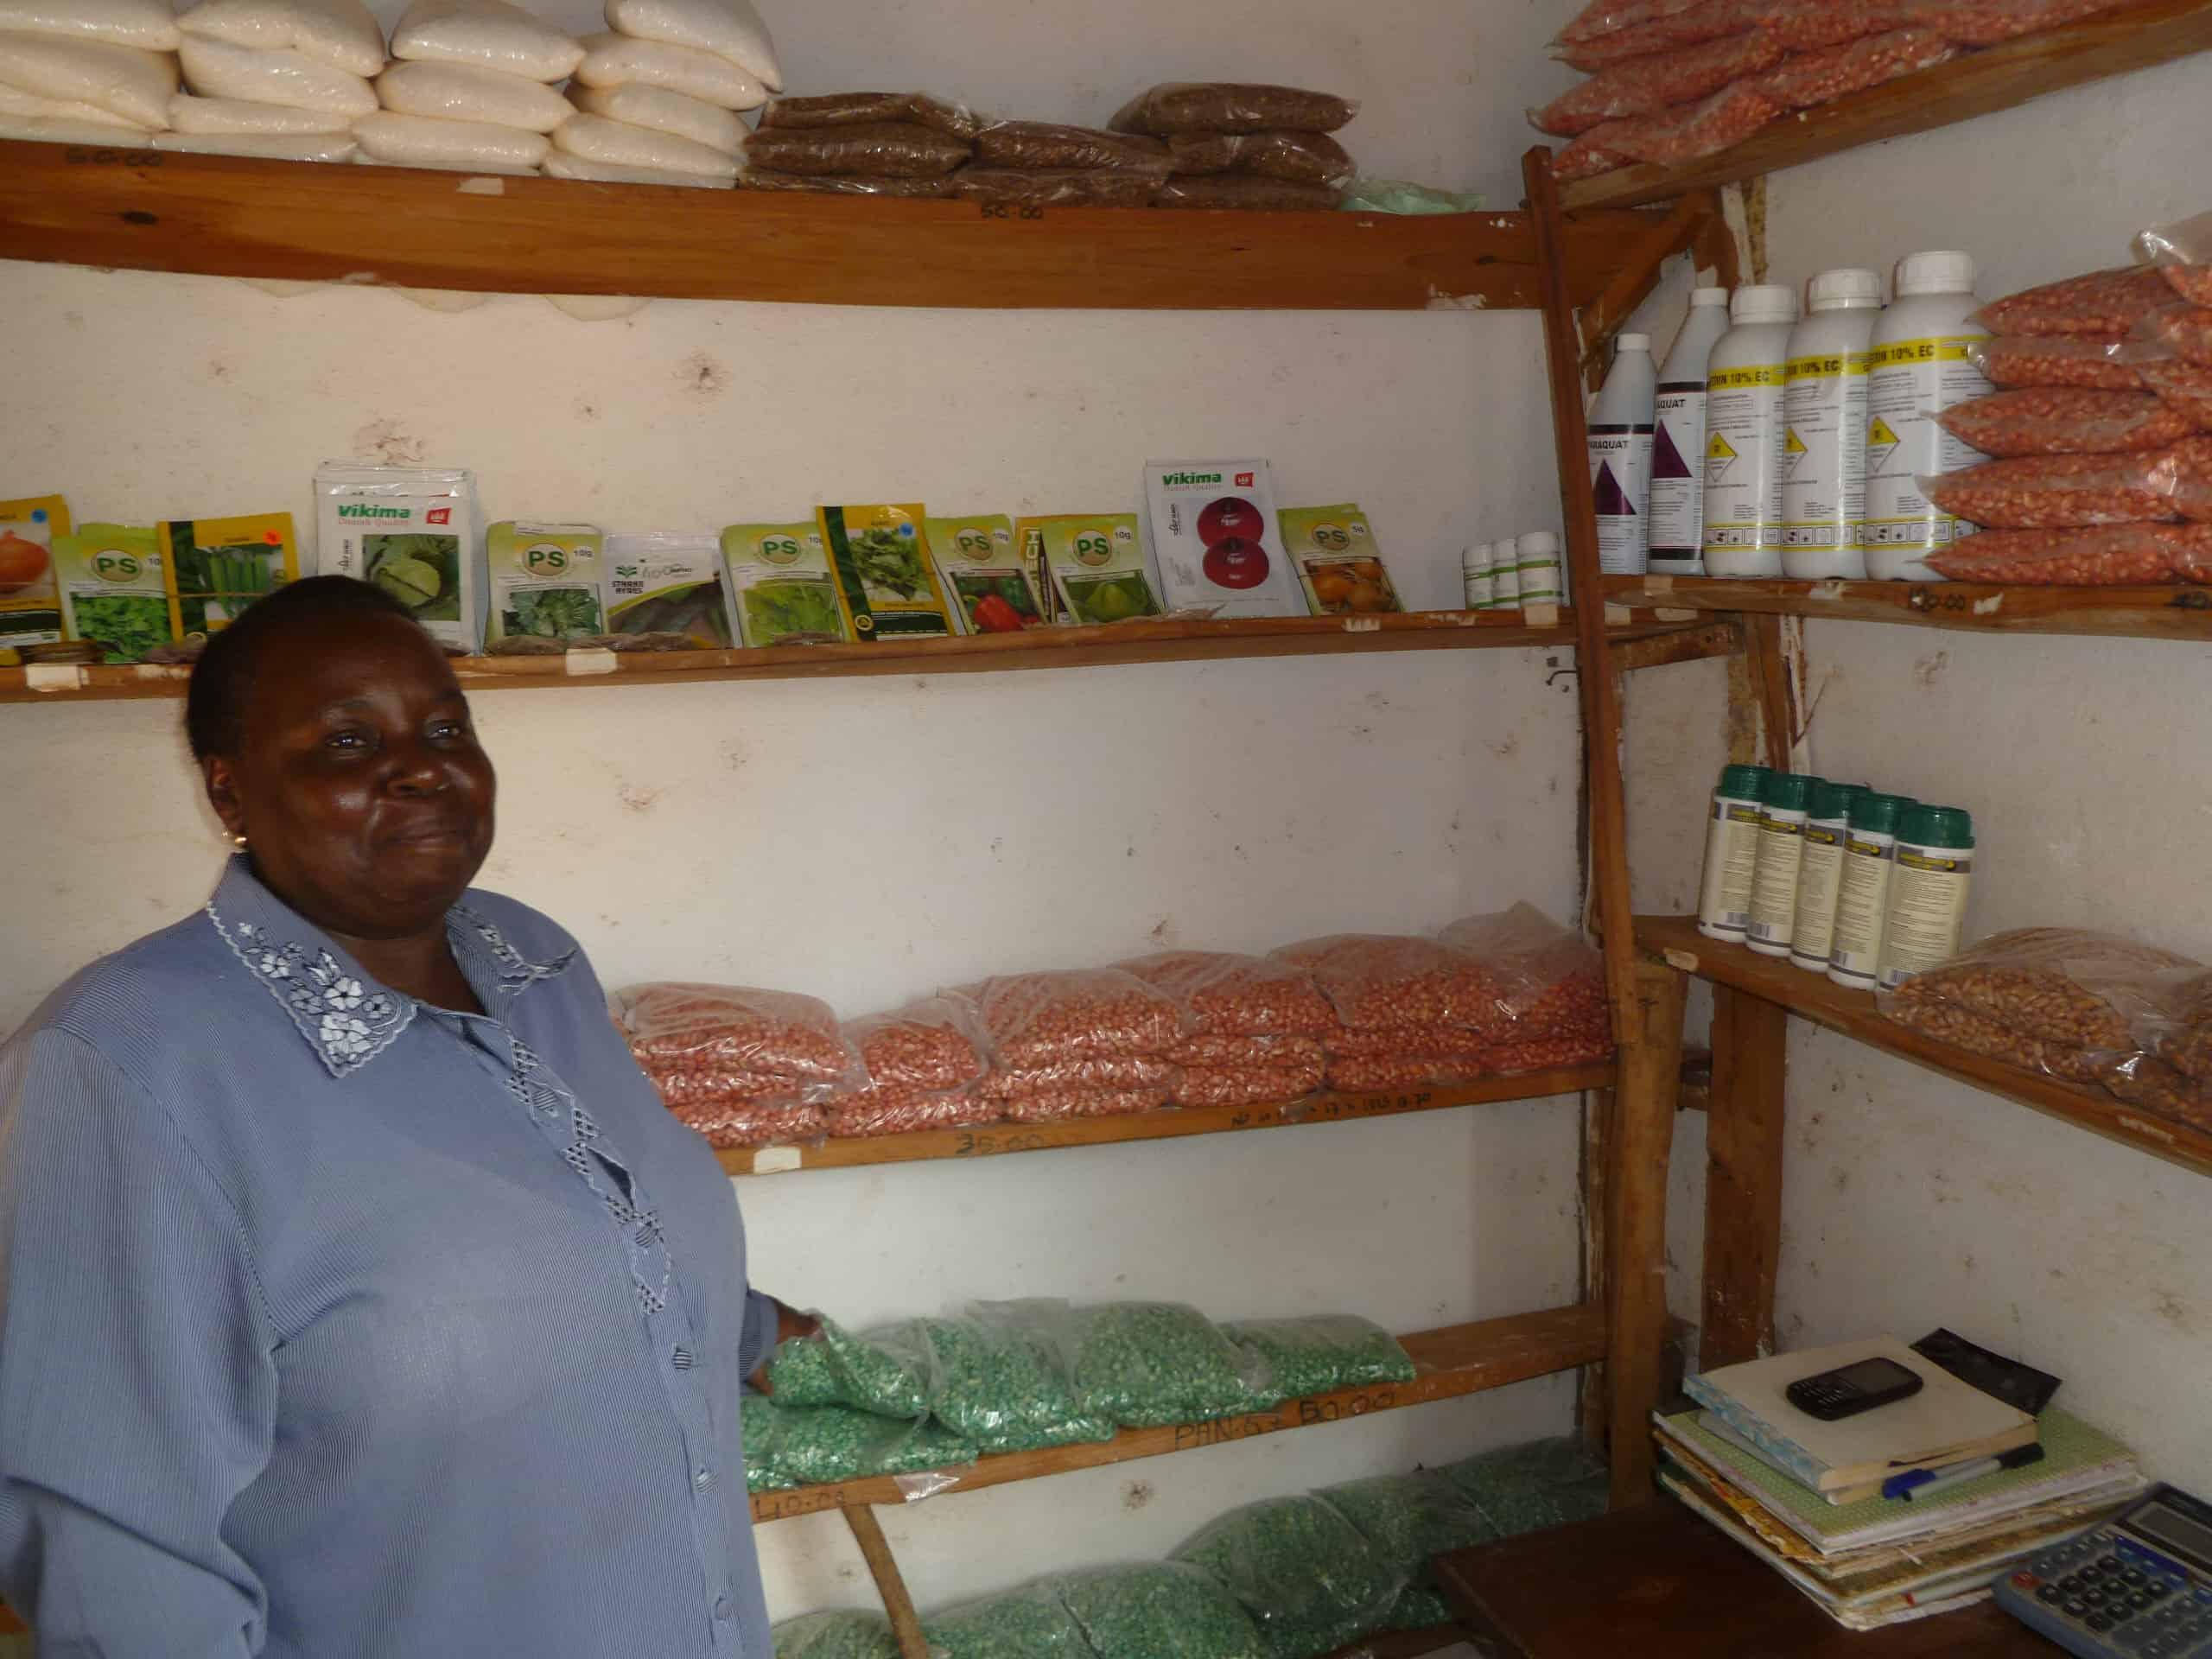
Mtu aliyepo katika eneo la ndani mfano wa chumba ama duka lenye rafu zilizohifadhi bidhaa za aina tofauti, ikiwa na mjumuiko wa vifungashio vilivyohifadhi mfano wa mbegu ama nafaka, ikiashiria kuwa ni duka linalouza mbegu zitumikazo kwa ajili ya shughuli za kilimo.